Cyrtophora exanthematica

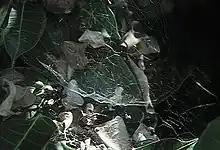
The web of "Cyrtophora exanthematica"

The spider stays in the middle of the lower orb web hanging upside down. When it feels threatened, however, it will run to the edge of the web and hide among the vegetation and debris. The spider has a sanctuary at the edge of the web surrounded by dead leaves which it can use to camouflage itself. The male of the species can also inhabit the same web as the female.